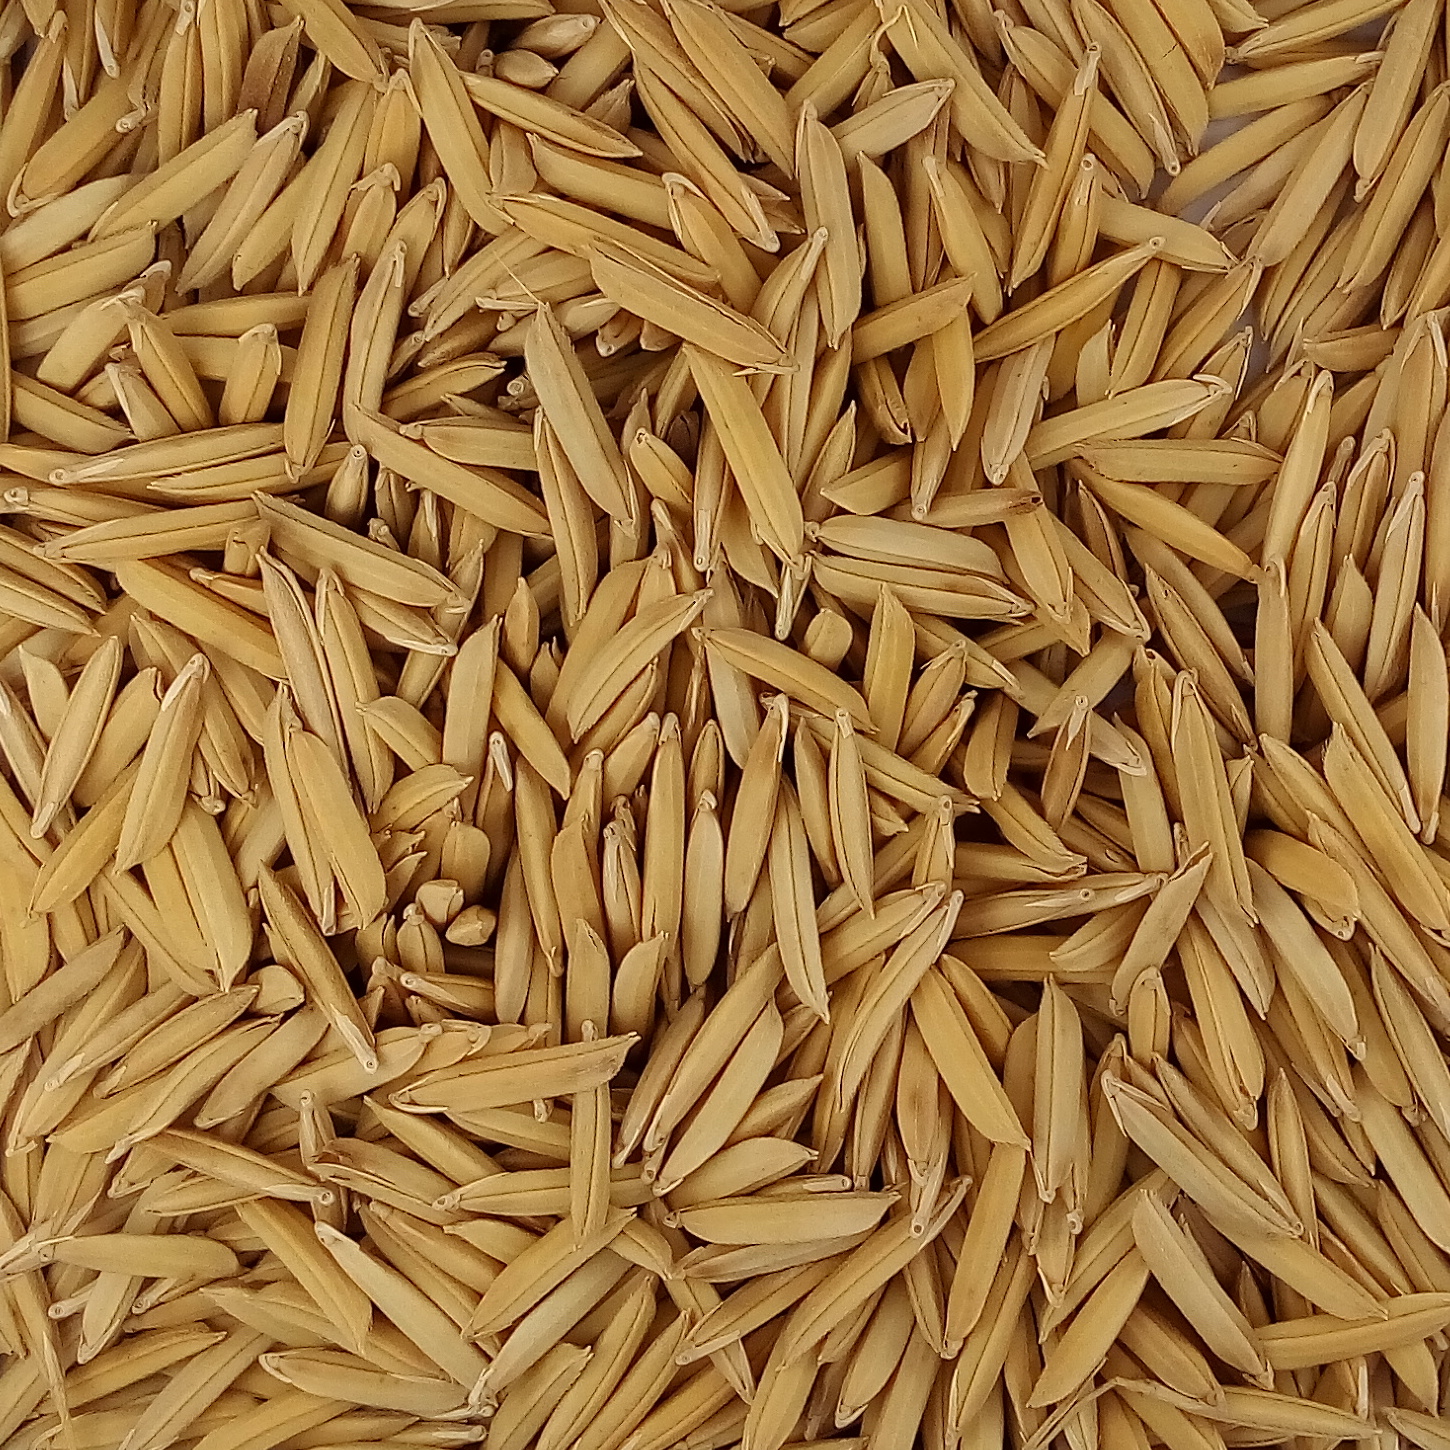
Rice seed variety: 1509